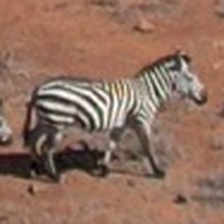
Pose orientation: right